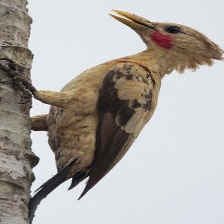
Species: CREAM COLORED WOODPECKER
Scientific name: CELEUS FLAVUS